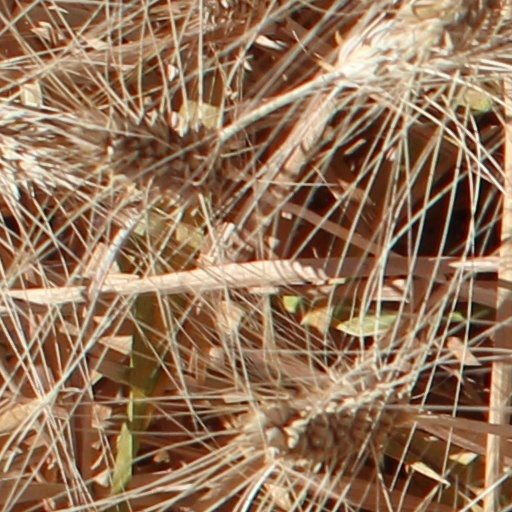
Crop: wheat